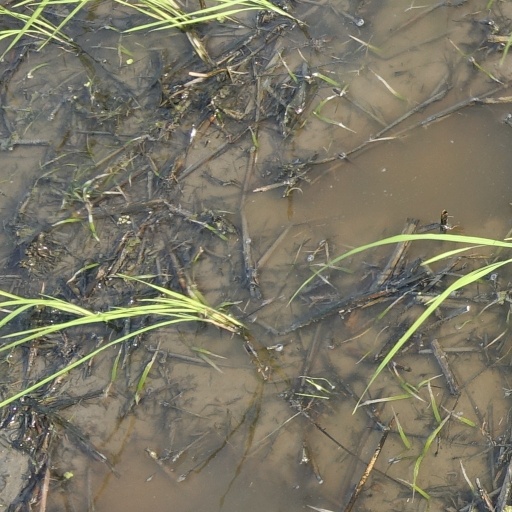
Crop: rice